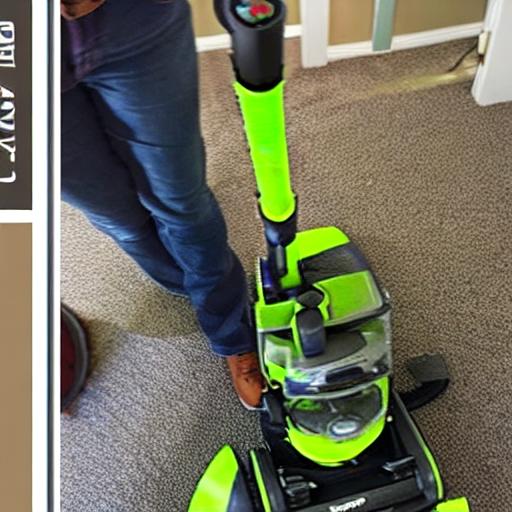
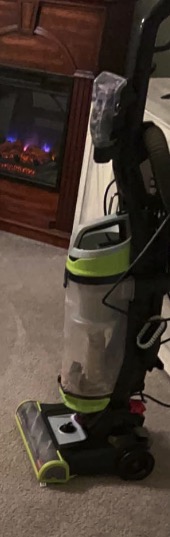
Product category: items_vacuum
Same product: no